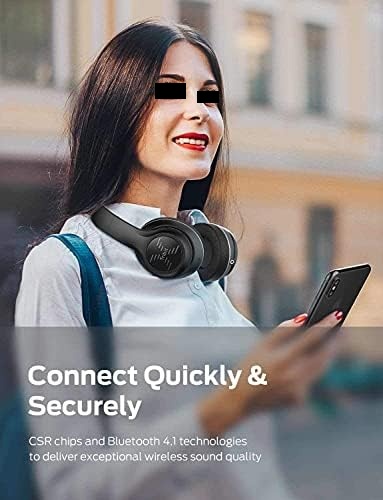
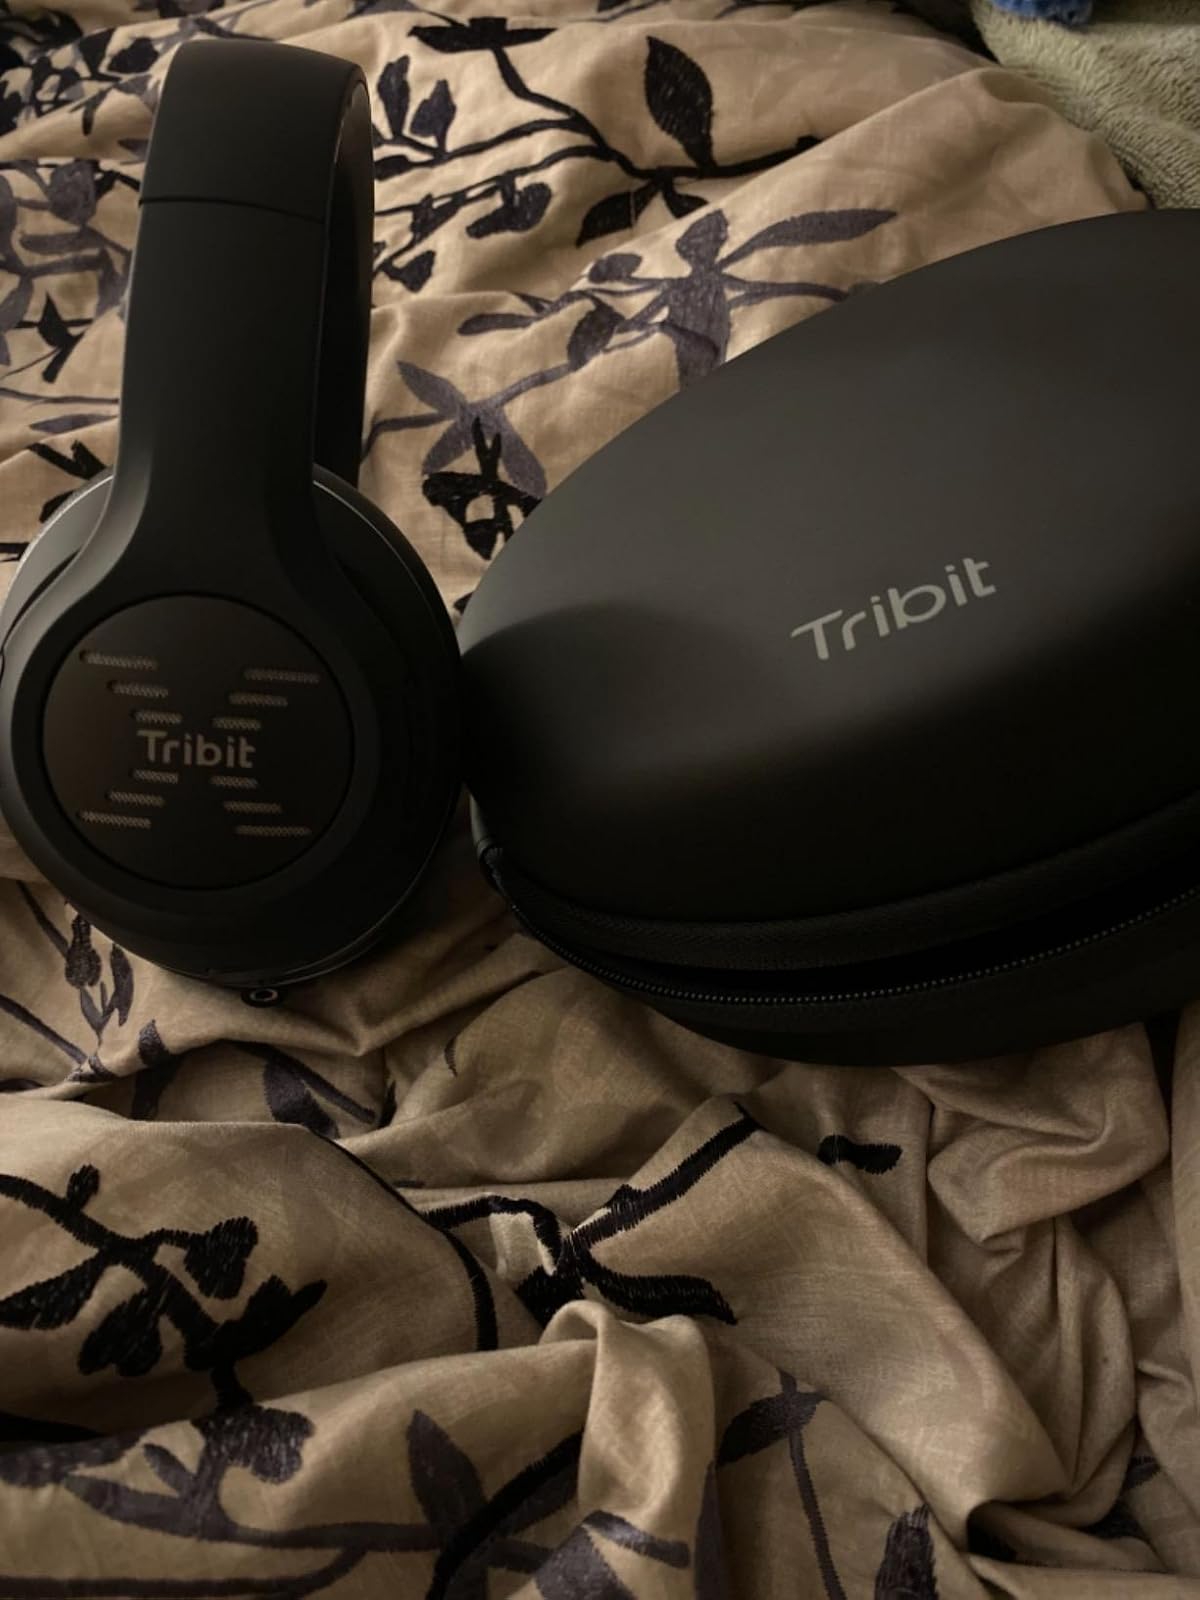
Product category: headphones
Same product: yes